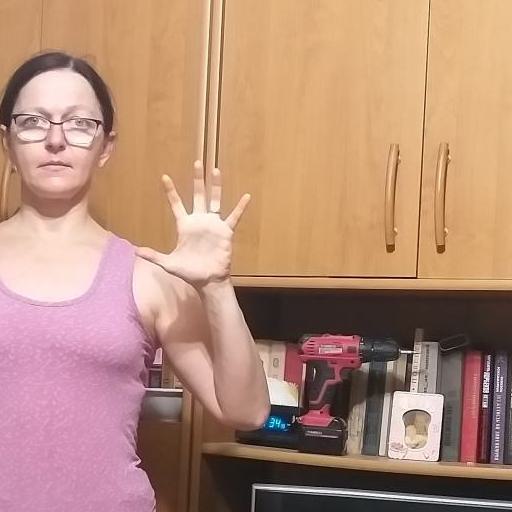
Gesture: palm